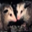
Label: possum